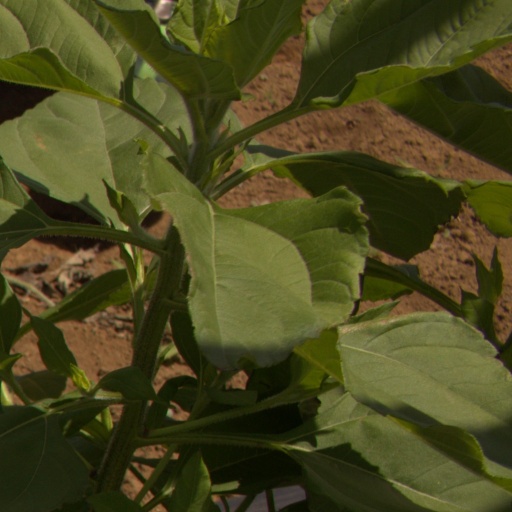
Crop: Jerusalem artichoke